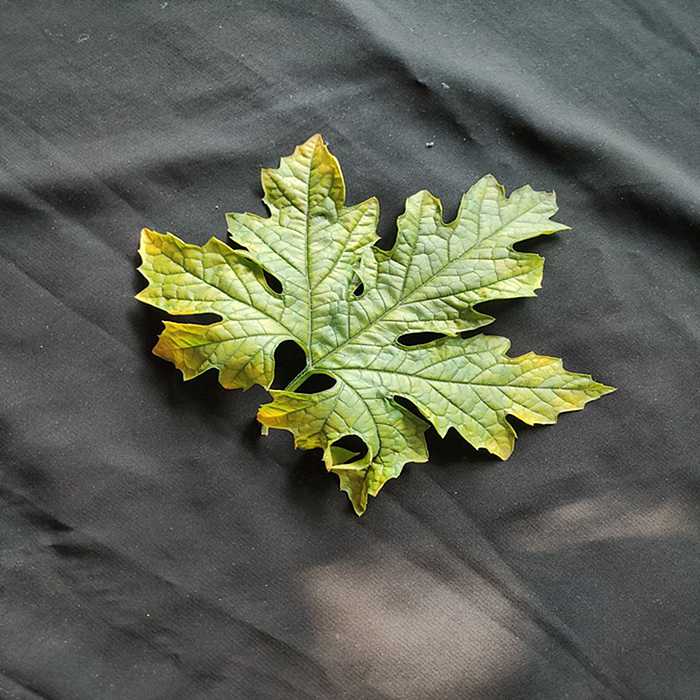
Plant: Bitter Gourd
Label: Mosaic virus